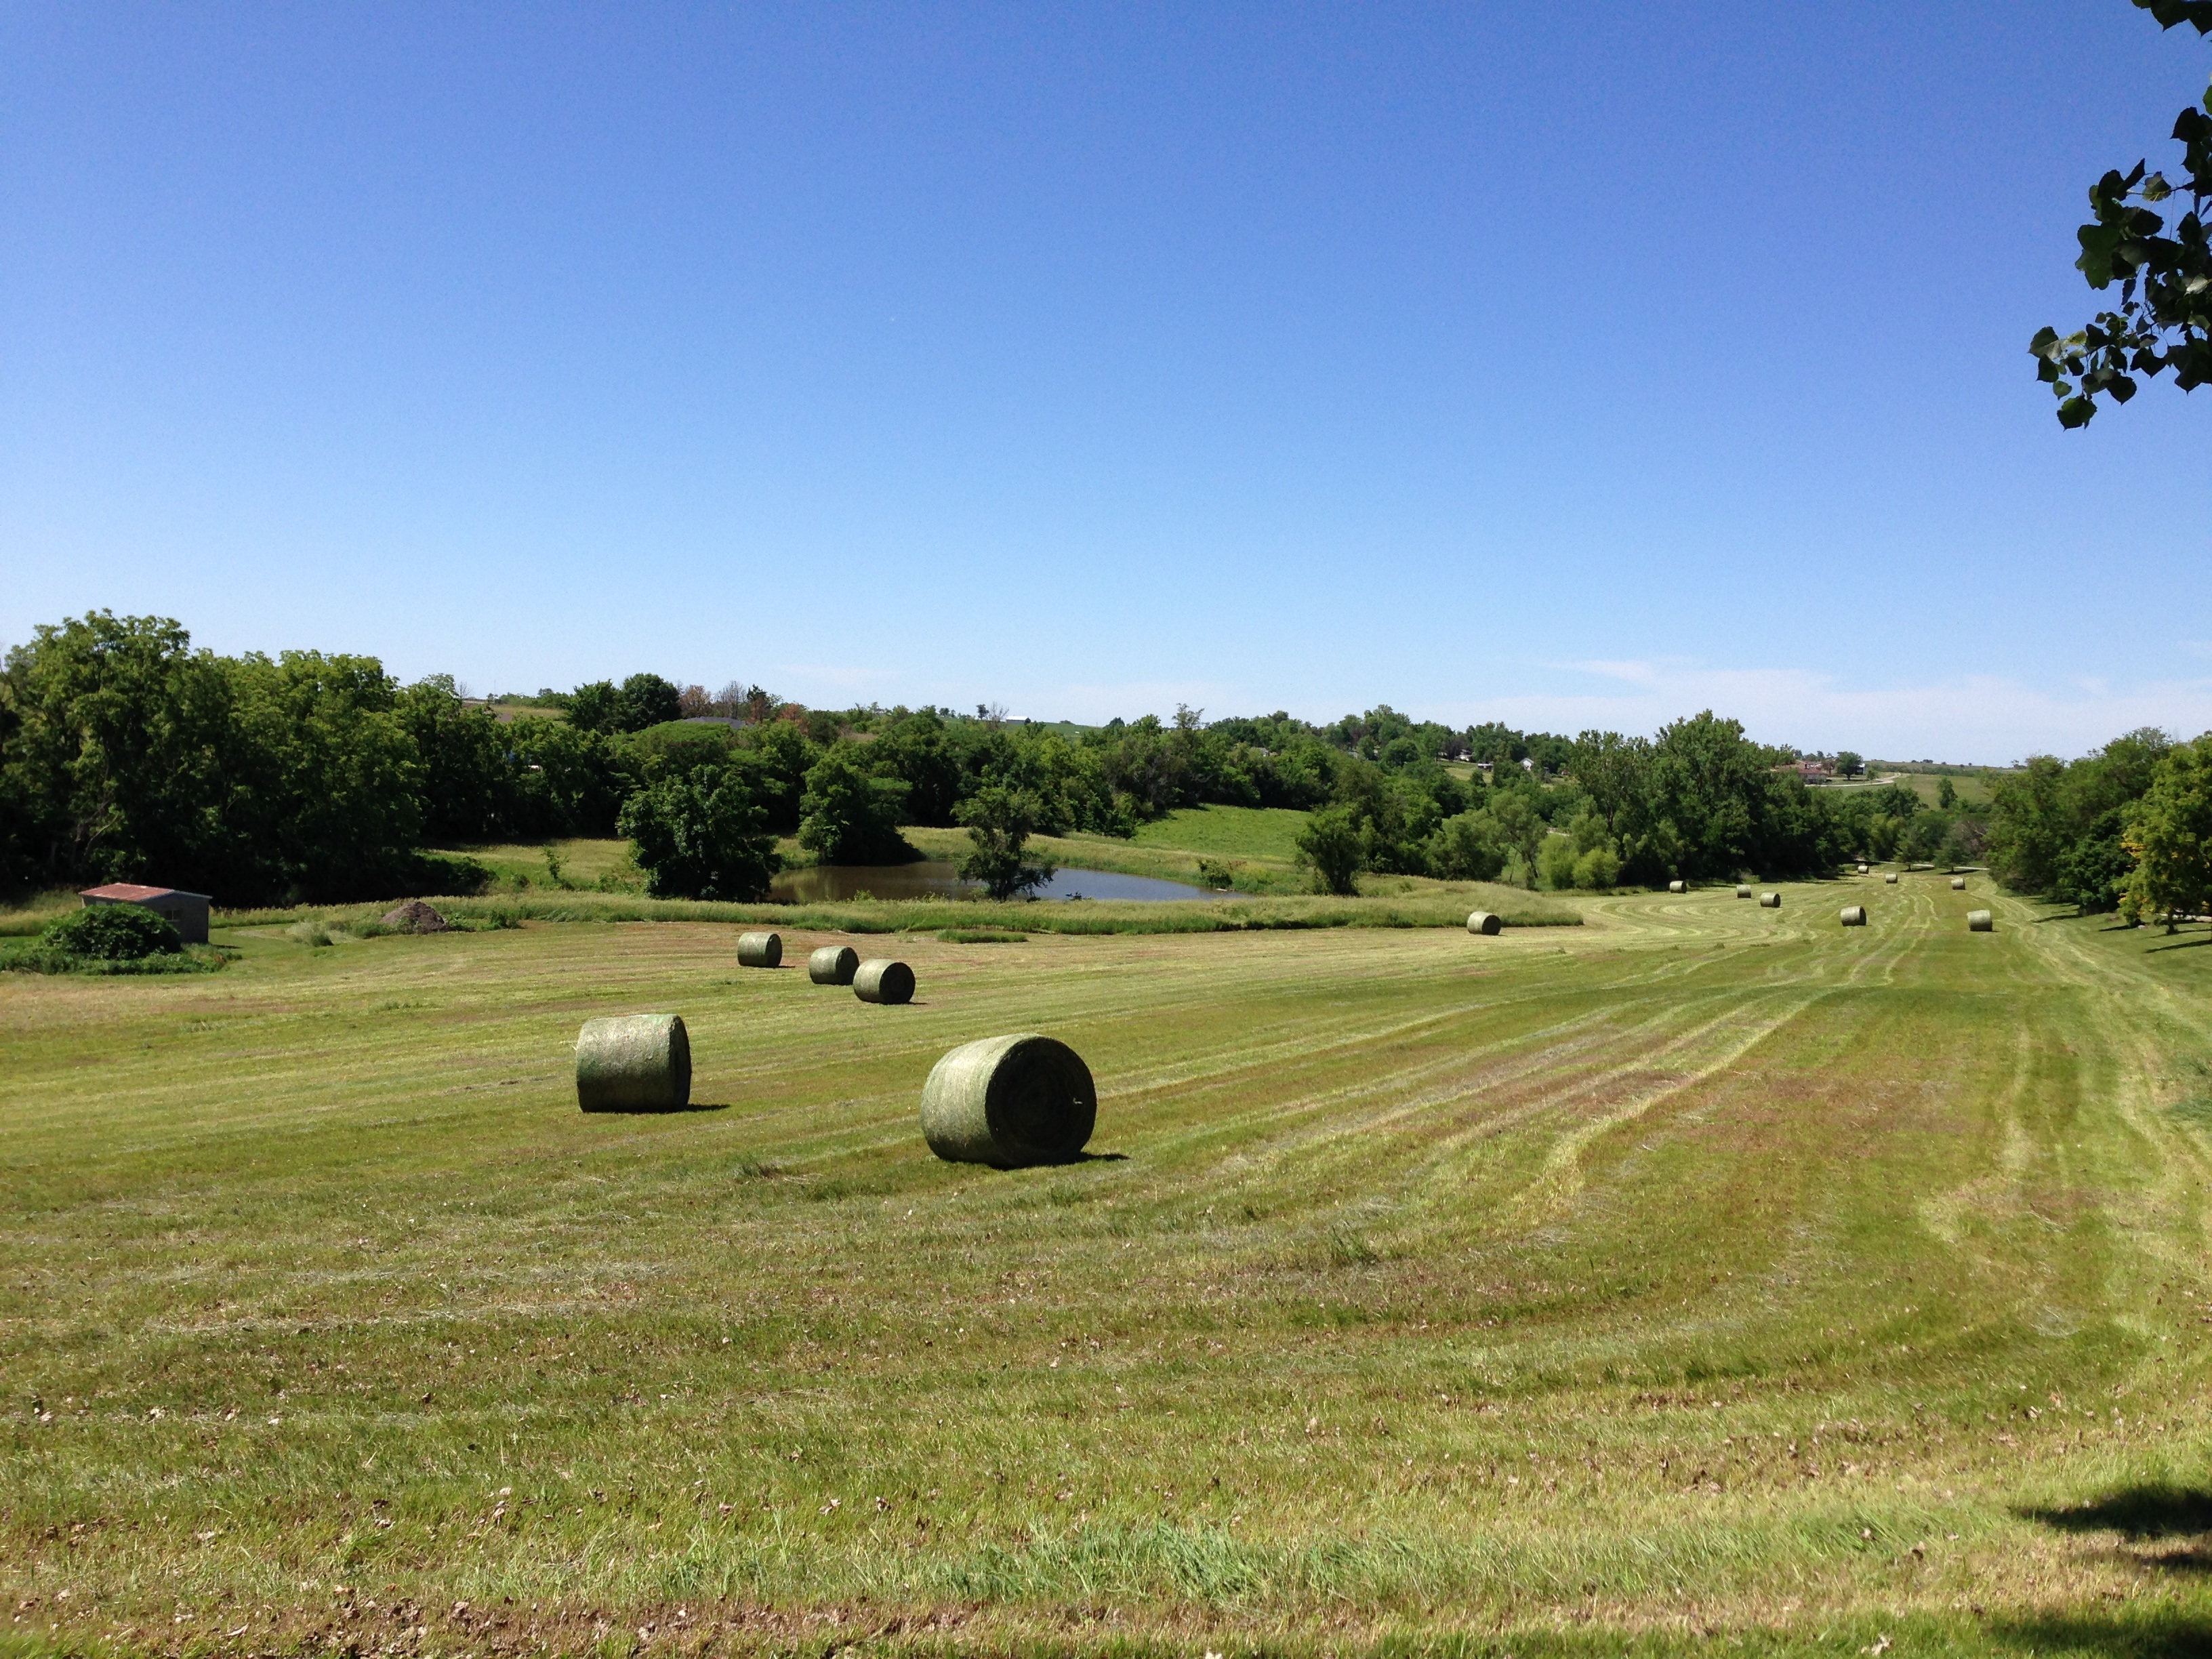
landscape, tree, grass, structure, hay, bale, field, farm, lawn, meadow, prairie, hill, rural, pasture, plain, golf course, golf club, grassland, rural area, sport venue